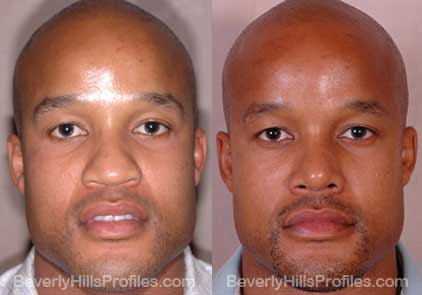
Gender: men